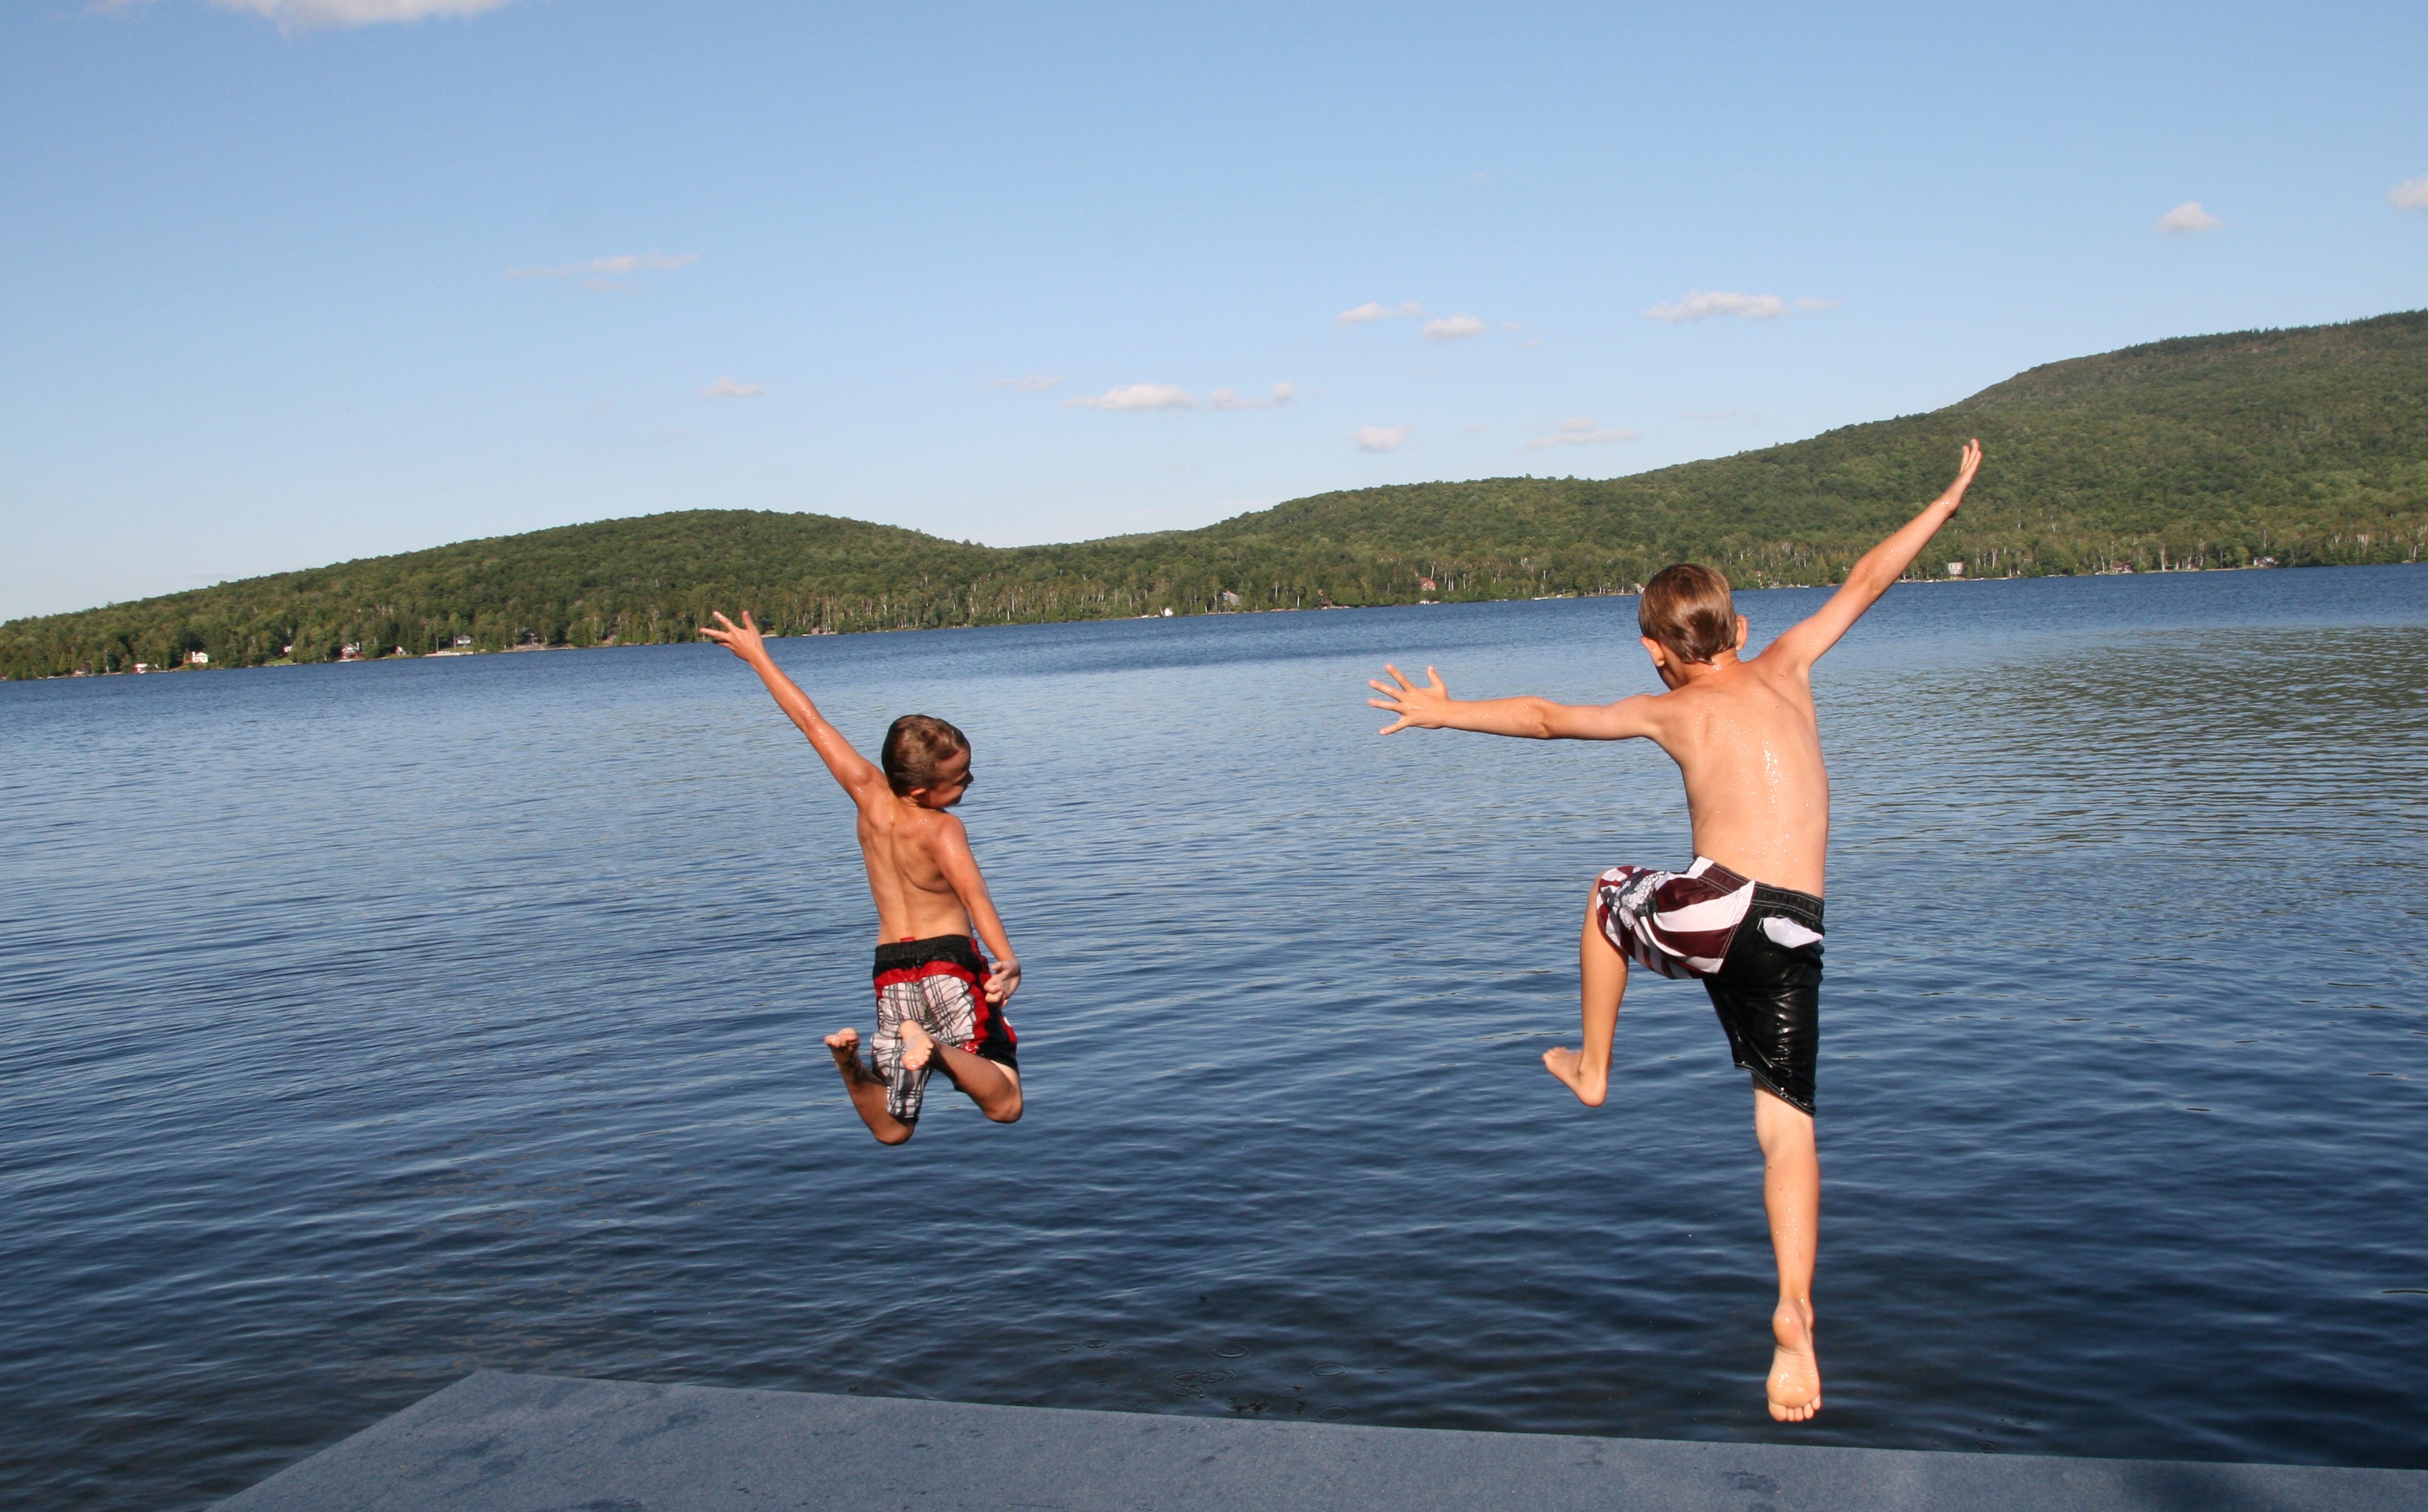
beach, sea, dock, lake, summer, vacation, jumping, body of water, physical fitness